NASCAR Cup Series career of Jeff Gordon

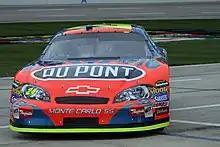
Gordon pulling behind the wall in the 2007 Samsung 500 at Texas

Gordon began the 2007 Cup season by winning his fourth Gatorade Duel qualifying race. Due to a rear shock bolt breaking during the race on his car, he failed the post-race inspection which found that the rear of his car was too low and, as a result, had to start 42nd in the Daytona 500. He went on to finish 10th in the race despite being involved in a crash during a spectacular last-lap finish.